Bradford Lock

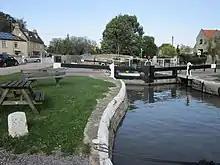

Bradford Lock is on the Kennet and Avon Canal at Bradford on Avon, Wiltshire, England.